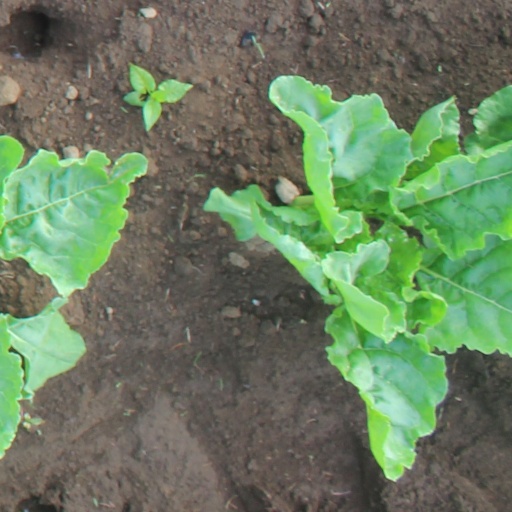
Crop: sugar beet